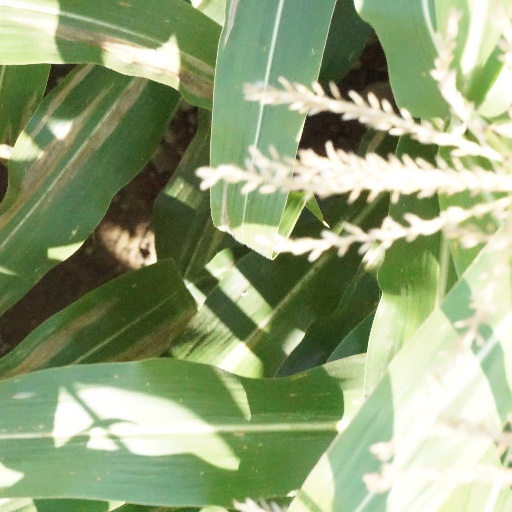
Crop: maize; corn